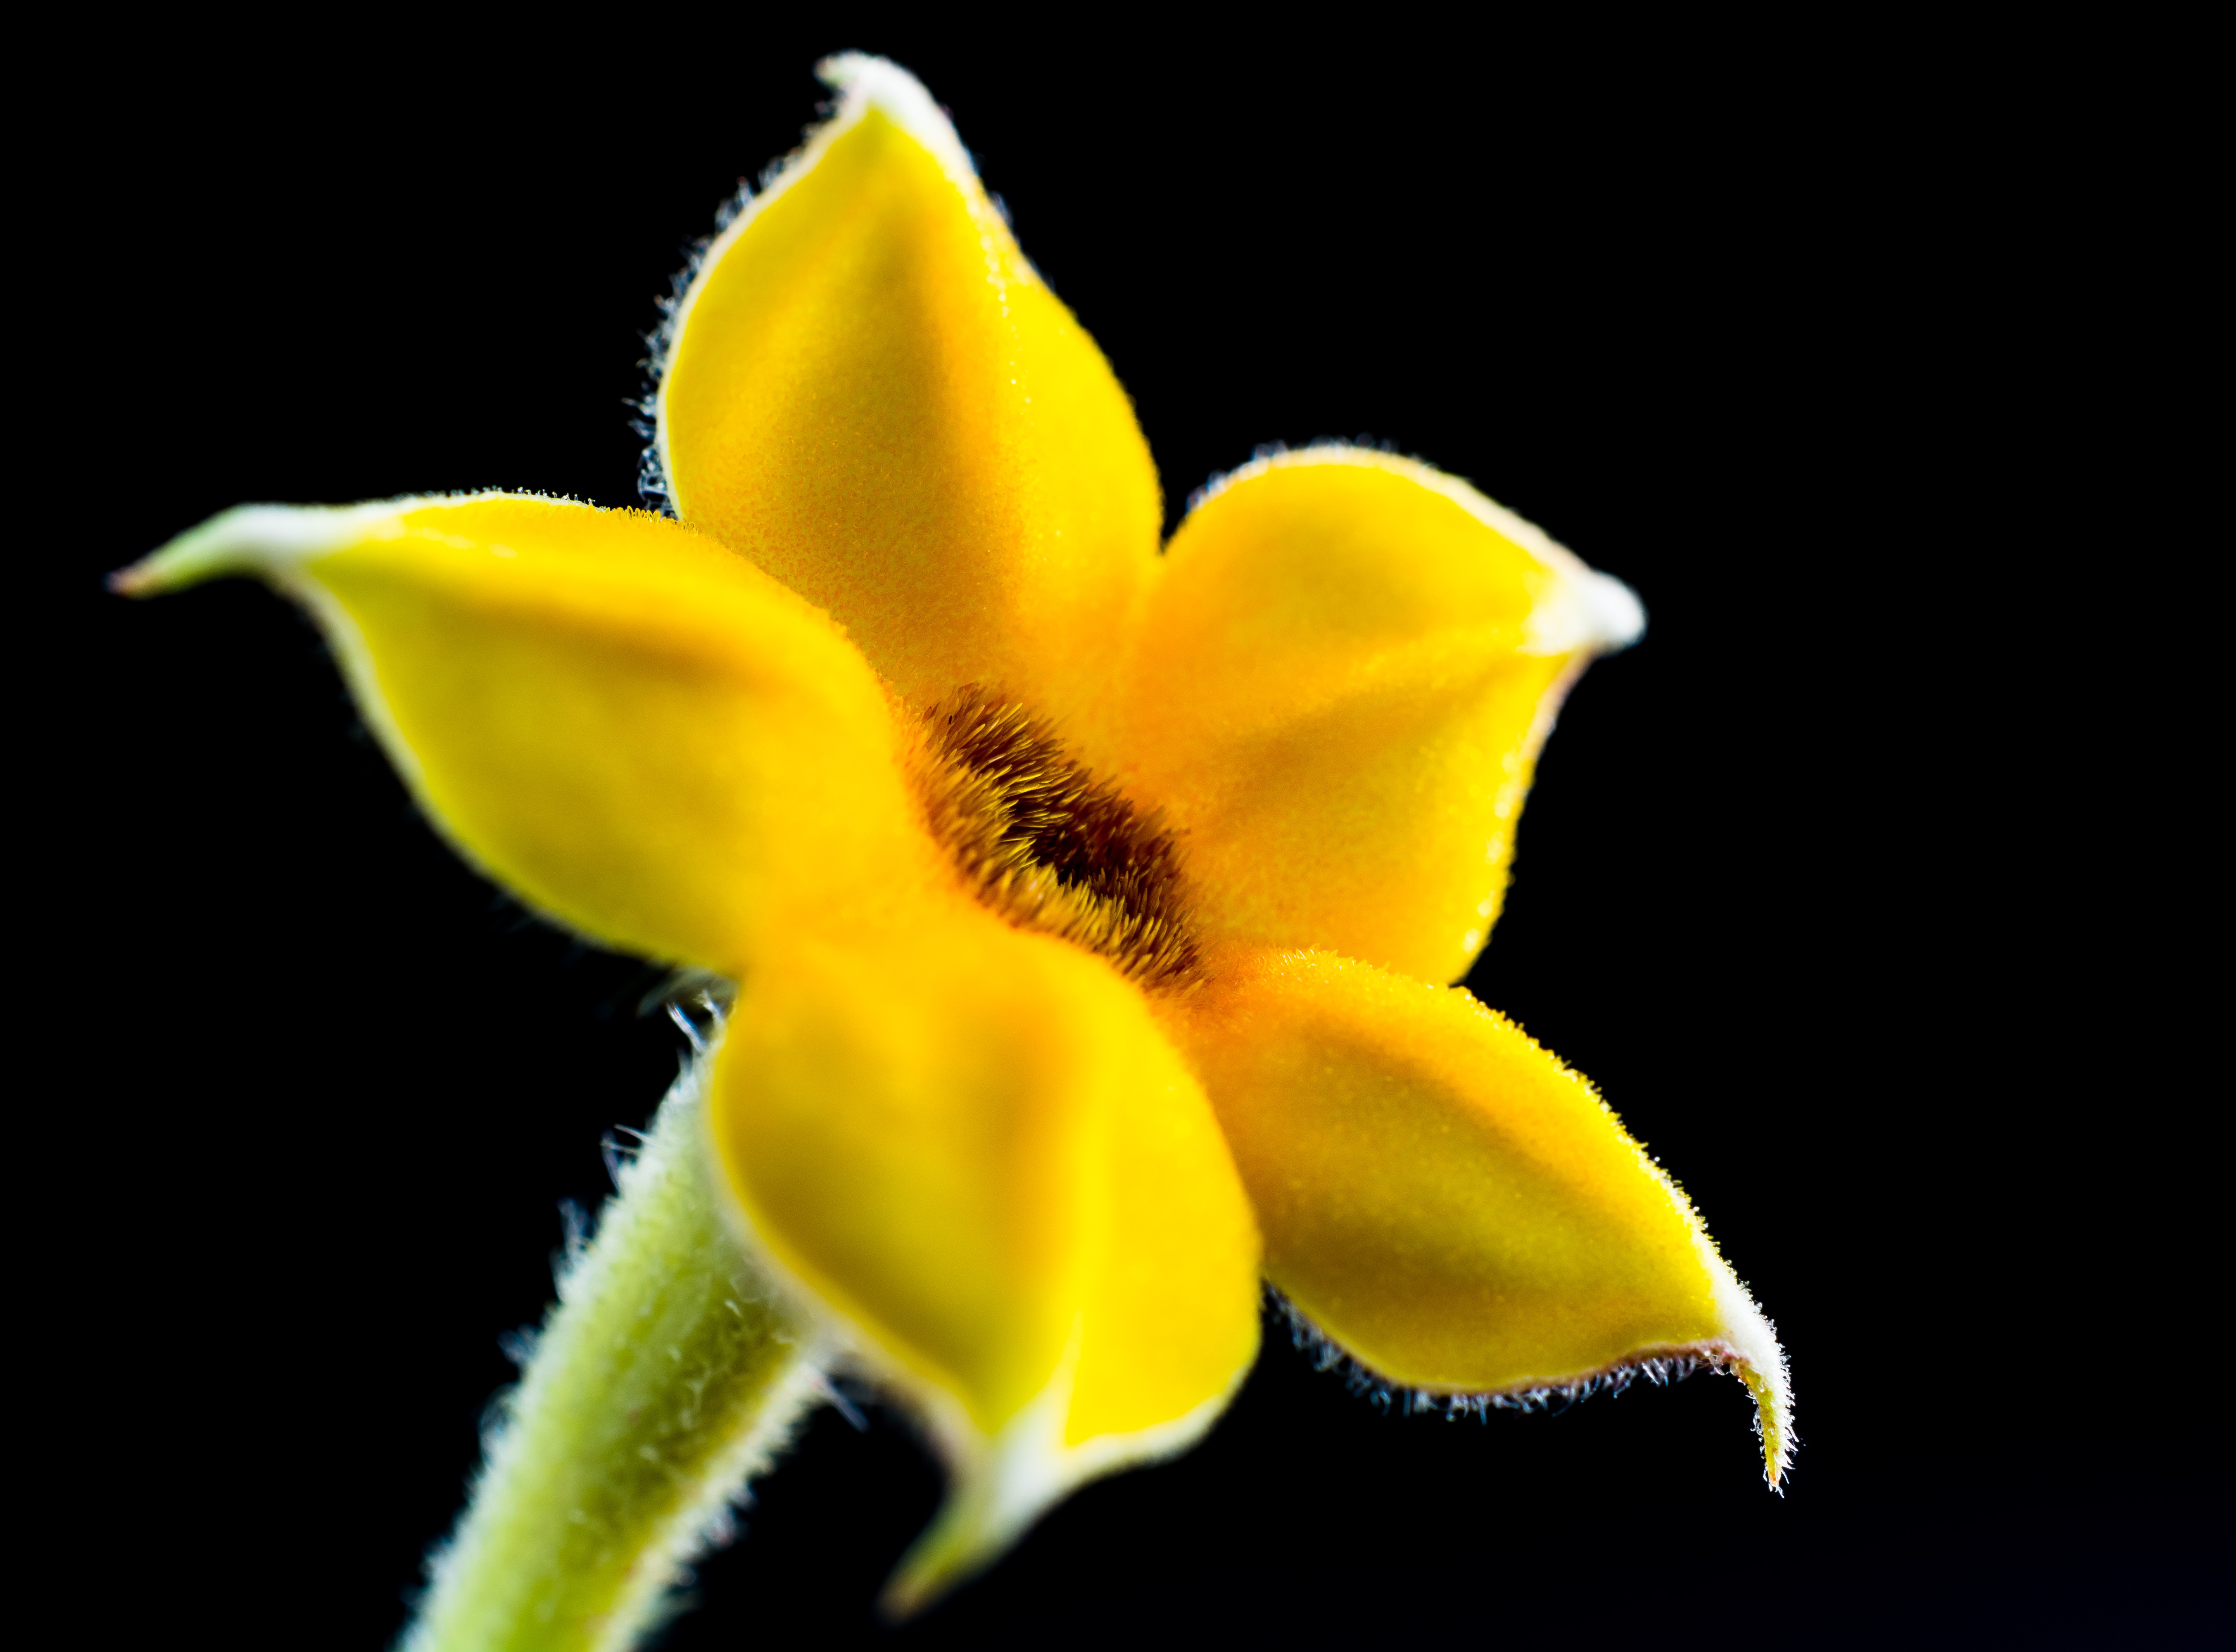
plant, photography, flower, petal, macro, yellow, flora, close up, macro photography, flowering plant, small flower, plant stem, land plant